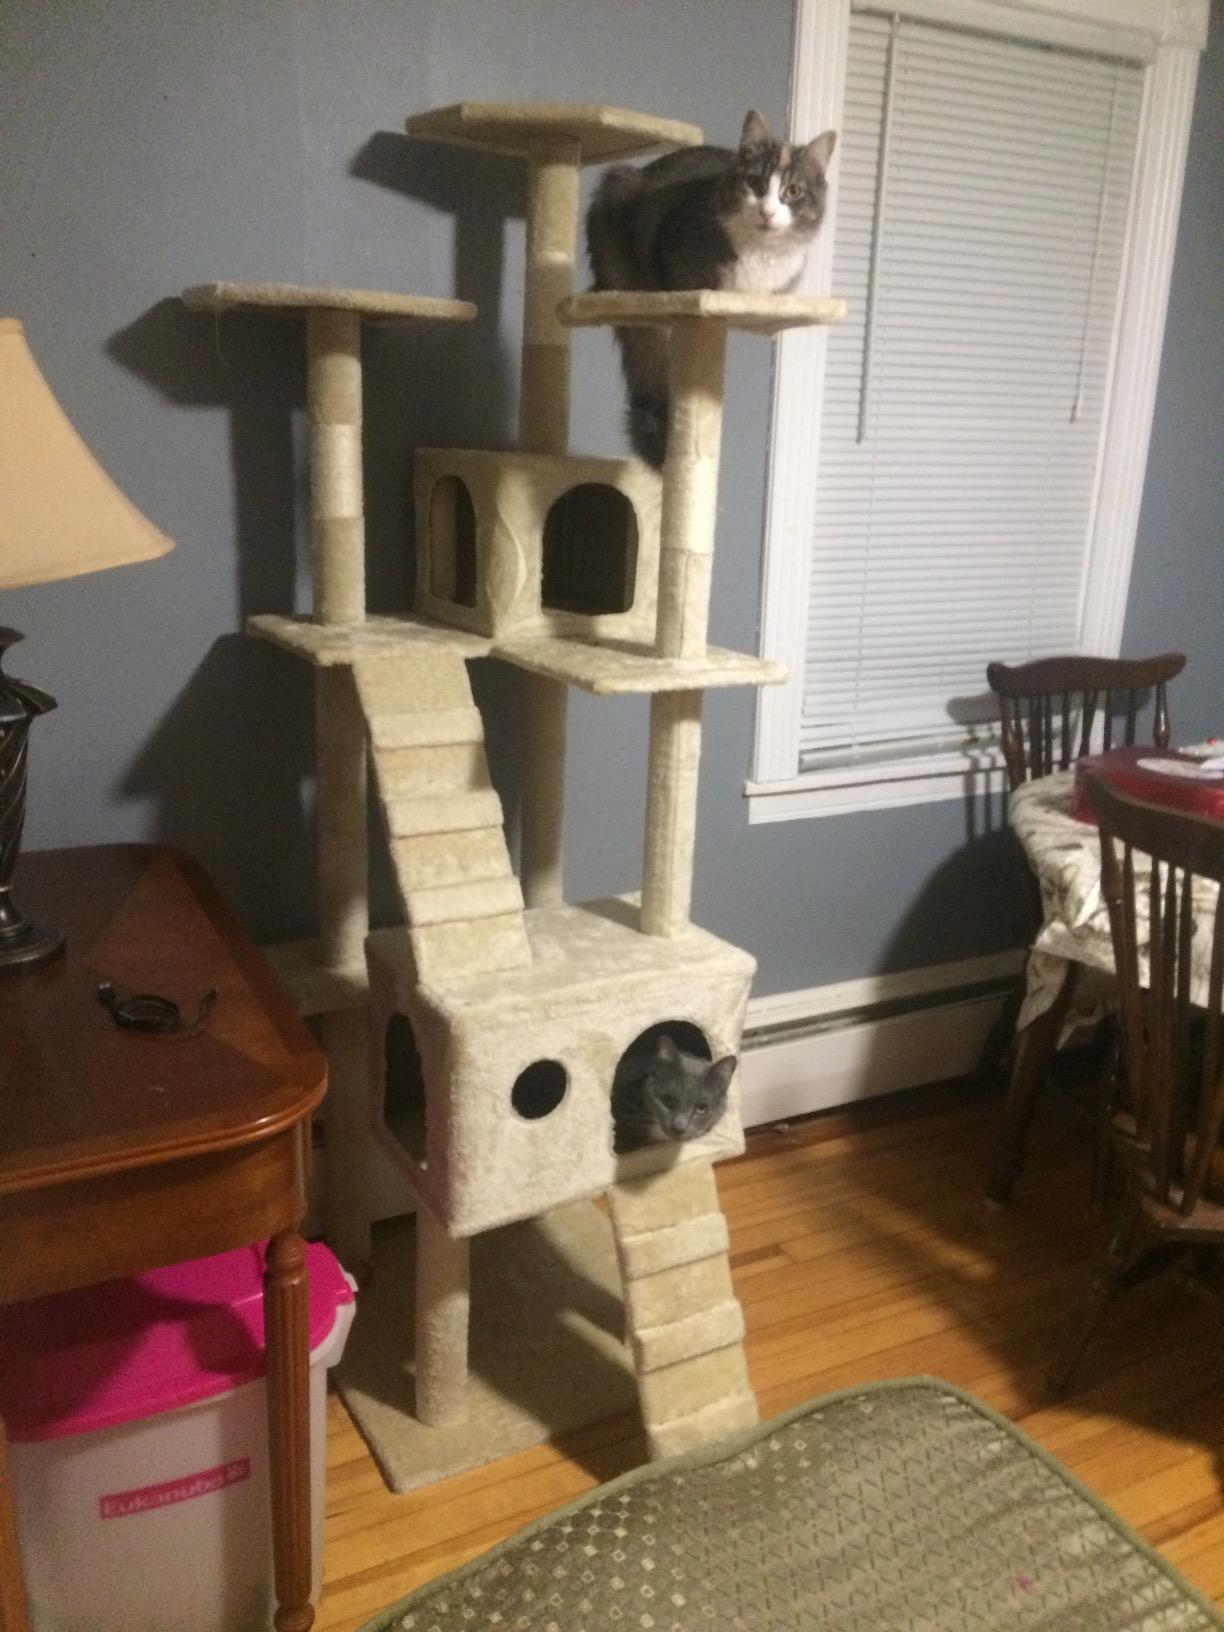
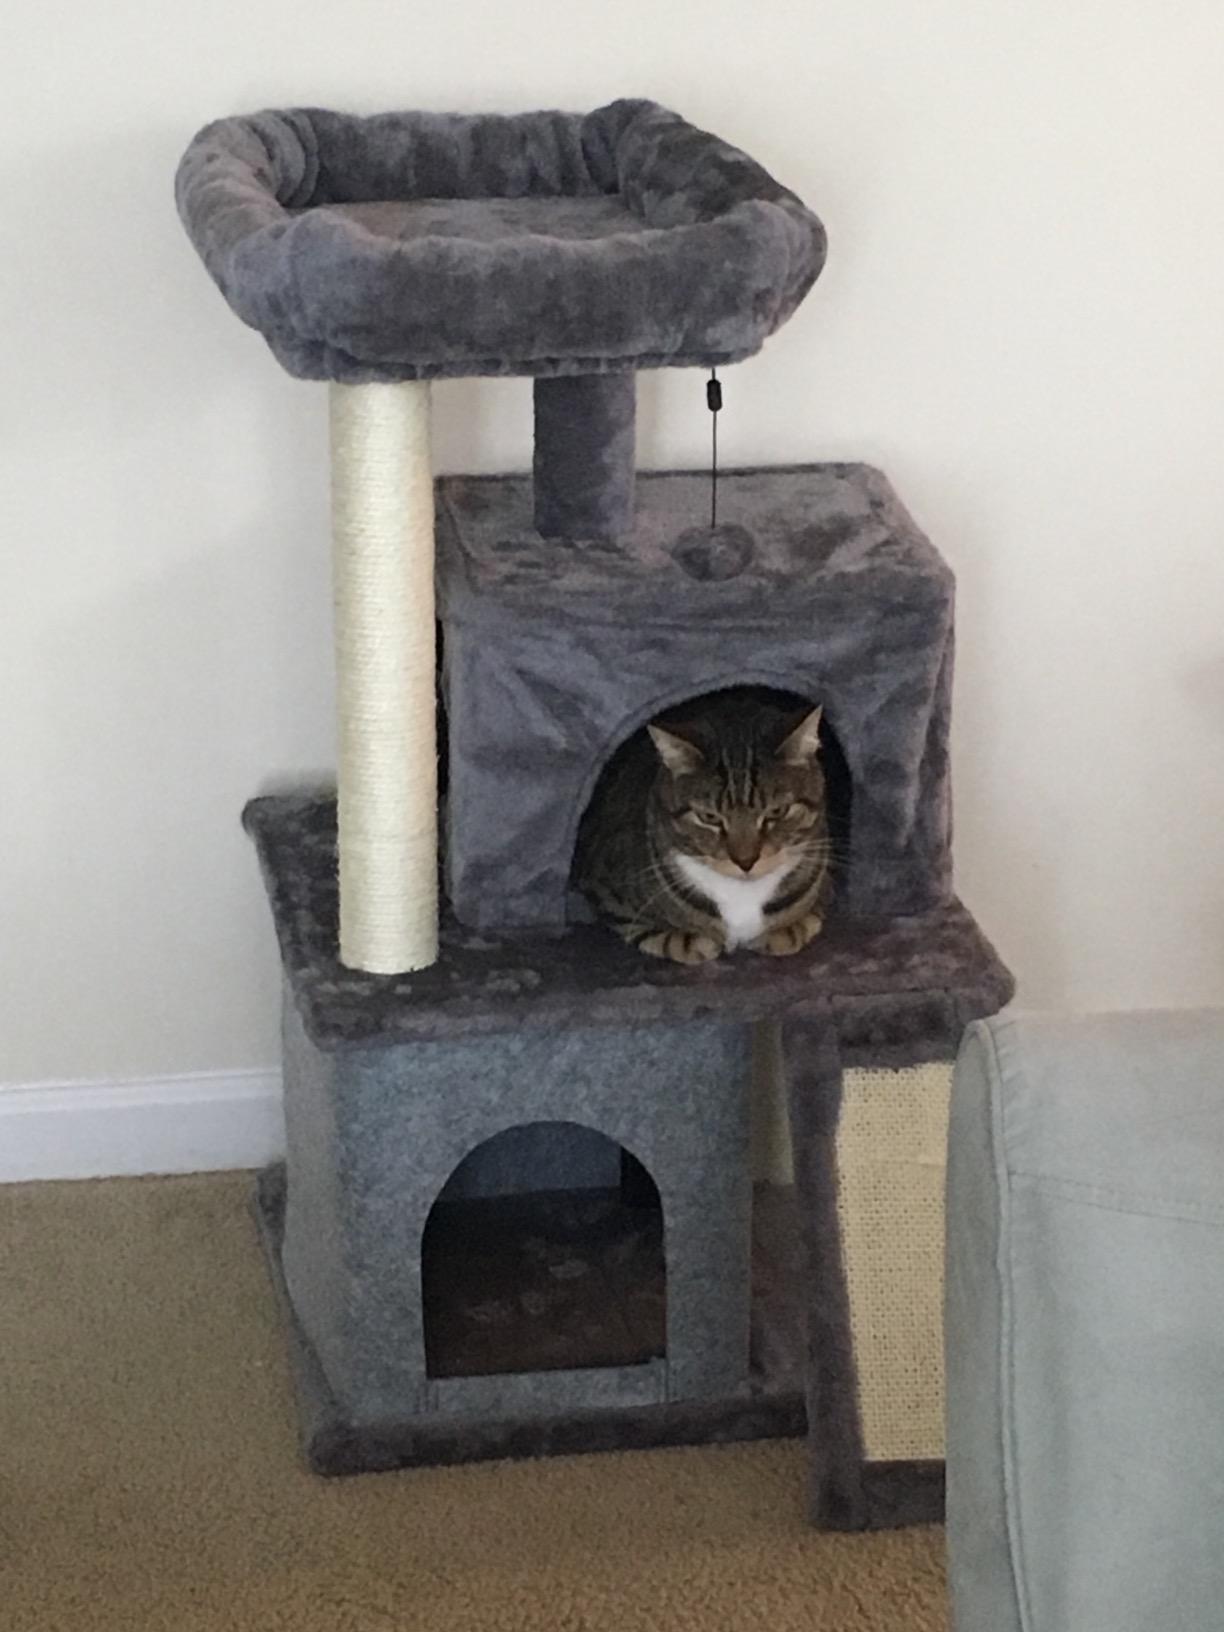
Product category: items_cat tree
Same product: no